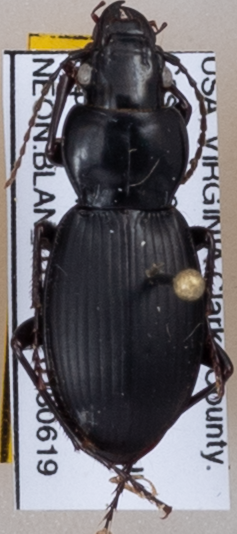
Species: Cyclotrachelus furtivus
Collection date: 2018-06-19
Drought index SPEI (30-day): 1.45
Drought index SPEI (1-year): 0.9
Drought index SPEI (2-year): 0.9